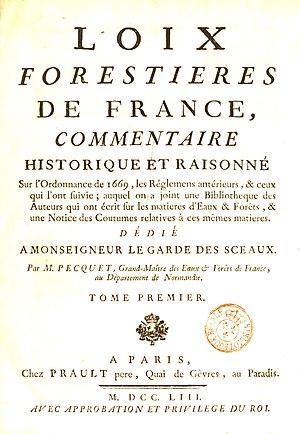
Loix forestieres de France. Tome 1 / , commentaire historique et raisonné sur l'ordonnance de 1669, les réglements antérieurs, &amp
L'Ordonnance de 1669 de Louis XIV « sur le fait des Eaux et Forêts », est rédigée sous l’impulsion de Colbert. Elle vise à protéger et restaurer la ressource en bois, de chêne notamment, pour la future construction navale. L’Ordonnance rassemble et clarifie des règlements plus anciens. Le code forestier français est son héritier direct.